Coloniality of knowledge

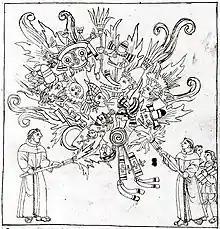
In his 1585 "Descripción de Tlaxcala", Diego Muñoz Camargo illustrated the book burning of pre-Columbian codices by Franciscan friars.

Coloniality of knowledge is a concept that Peruvian sociologist Anibal Quijano developed and adapted to contemporary decolonial thinking. The concept critiques what proponents call the Eurocentric system of knowledge, arguing the legacy of colonialism survives within the domains of knowledge. For decolonial scholars, the coloniality of knowledge is central to the functioning of the coloniality of power and is responsible for turning colonial subjects into victims of the coloniality of being, a term that refers to the lived experiences of colonized peoples.